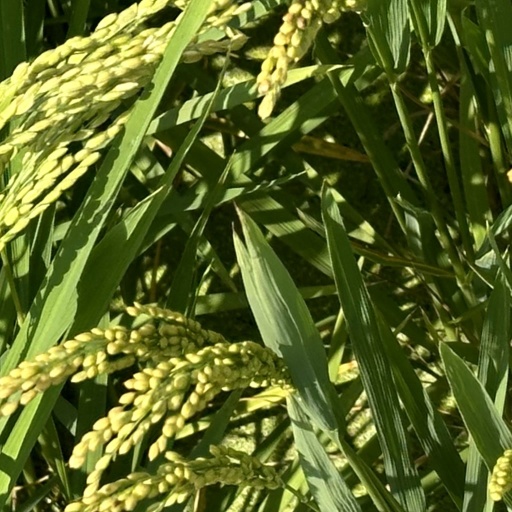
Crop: rice